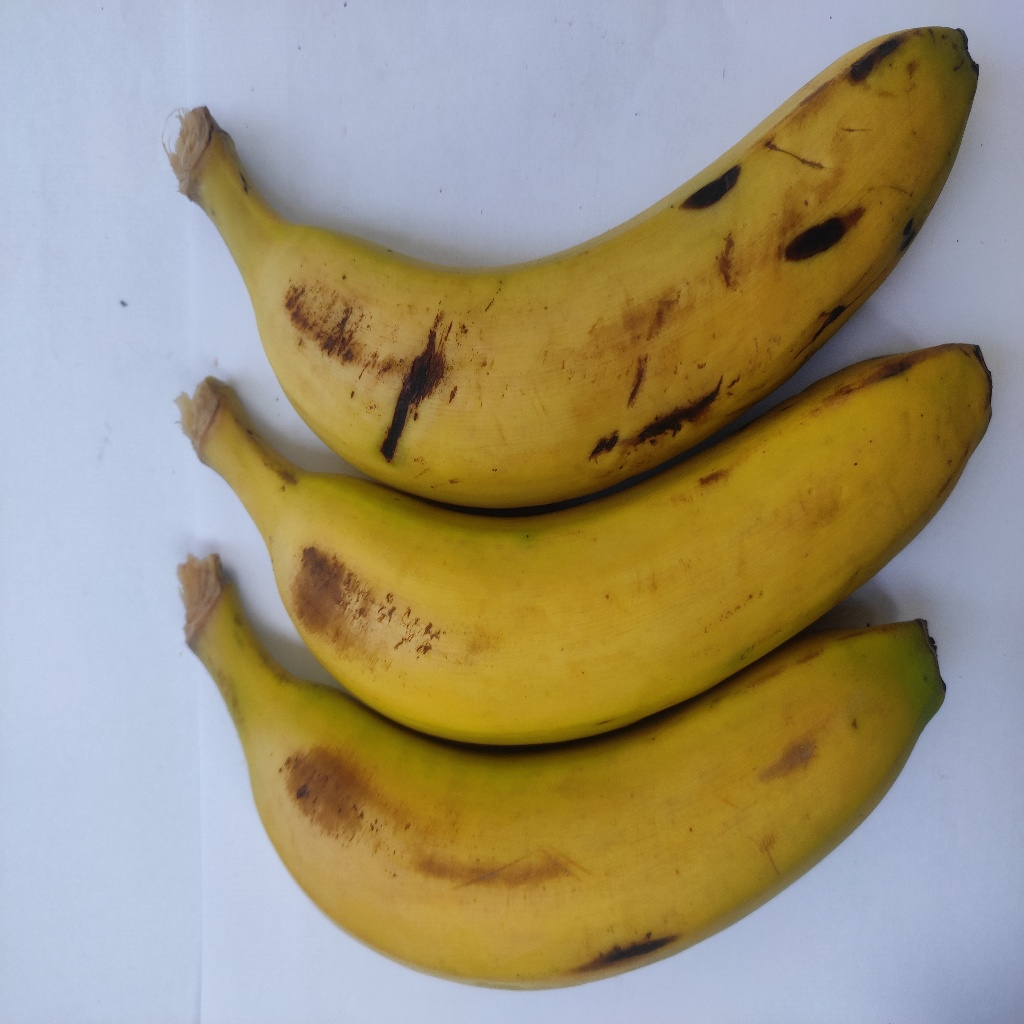
Crop: banana
Quality class: Class_A